Describe the emotion expressed in this image:  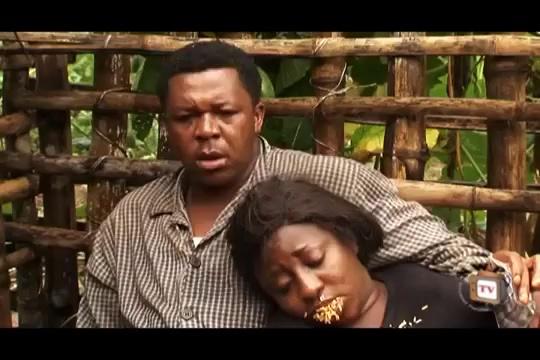
This person displays Pain, valence and arousal with low intensity.